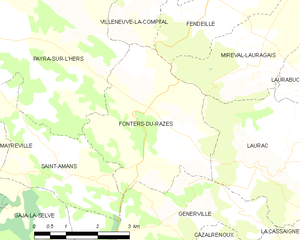
Carte des communes françaises: Fonters-du-Razès